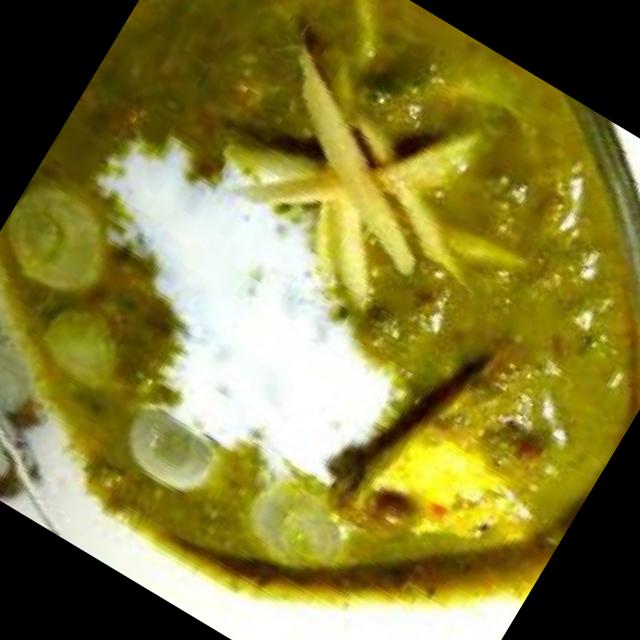
Dish: palak_paneer